Craig Balsam

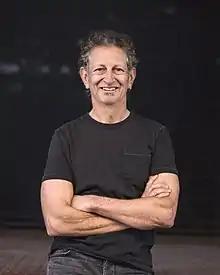
Craig Balsam by Robbie Quinn

Craig Balsam is an American entertainment industry entrepreneur, five-time Tony Award-winning theatrical producer and Grammy-nominated film producer. He is co-founder of the New York City-based independent music company Razor & Tie as well as the children's music brand Kidz Bop.